Battle of Skra-di-Legen

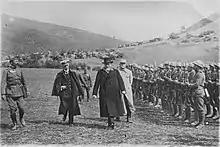
Eleftherios Venizelos inspecting Greek troops in 1918

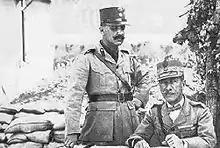
Lieutenant General Emmanouil Zymvrakakis (right) with his Chief of Staff

The Bulgarians occupied a strong position on a "massif", presenting an awkward salient for the Allies. Fortified shelters lay under protective slabs of rock and a cluster of machine-gun emplacements rose like steps up the face of the cliff. In the early morning of 29 May 1918, along with two British 8-inch guns, Greek and French artillery fired on Bulgarian positions in preparation for the next morning's assault. British heavy batteries on the left bank of the Vardar contributed to the bombardment. A simultaneous bombardment on the main Doiran front north of Salonika was designed to keep the Bulgarians guessing. At dawn (04.55) on 30 May 1918, Greek troops, in "a brilliant bayonet charge under withering fire," rushed the enemy trenches, the 1st (Serres) and 5th and 6th (Archipelago) Regiment capturing the heights of Skra at 6.30 from the outnumbered Bulgarians, while the 7th (Cretan) seized them between the two branches of the Liumnitsa River. On a 12 km. front, to a depth of 2 km., a complex maze of fortifications and trenches was captured. Starting from the evening of the same day until 31 May, the Bulgarian army launched several counterattacks on positions held by the Crete Division. All attacks were repelled, cementing the Allied victory. The Greek troops were then sent into the second lines to recuperate and were relieved by French troops.